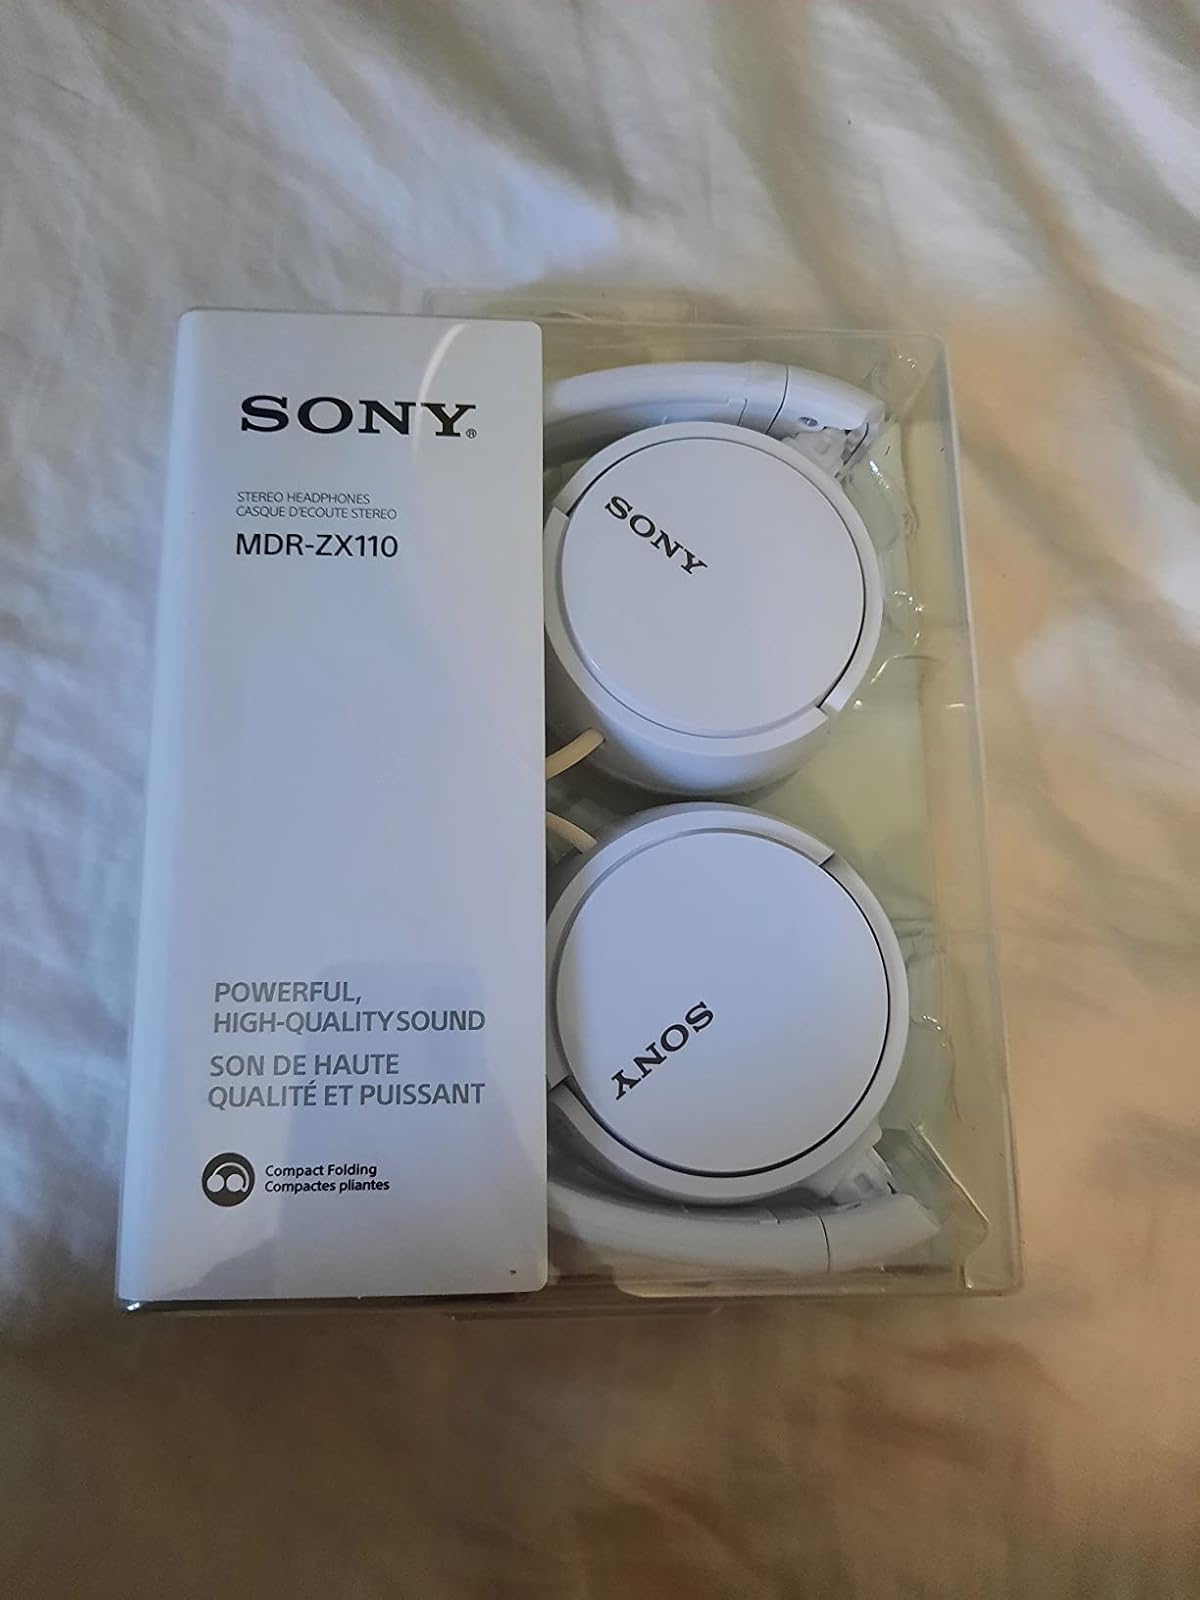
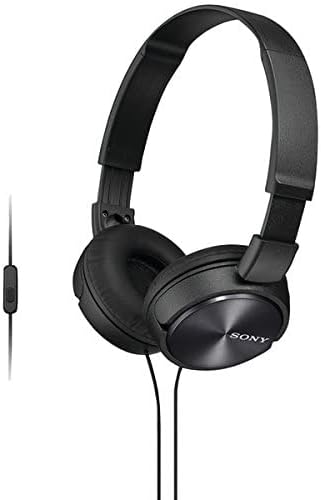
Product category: headphones
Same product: no